Fiat Zero

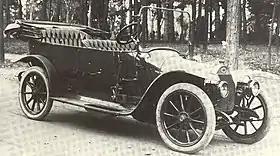
Fiat Tipo Zero Torpedo 1912

The Fiat Zero, known also as the Fiat 12/15 hp, was a car produced by Fiat from 1912 to 1915. At launch it sold for 8,000 lire, which later was reduced to 6,900 lire. It was equipped with a , engine that achieved about and could reach about . It was the first Fiat to sell more than 2,000 similarly bodied units, most being four-seater bodies. Production ended in 1915 when the factory was converted for war production.